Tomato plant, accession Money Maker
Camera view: vertical (180 deg); turntable rotation: 0 degrees
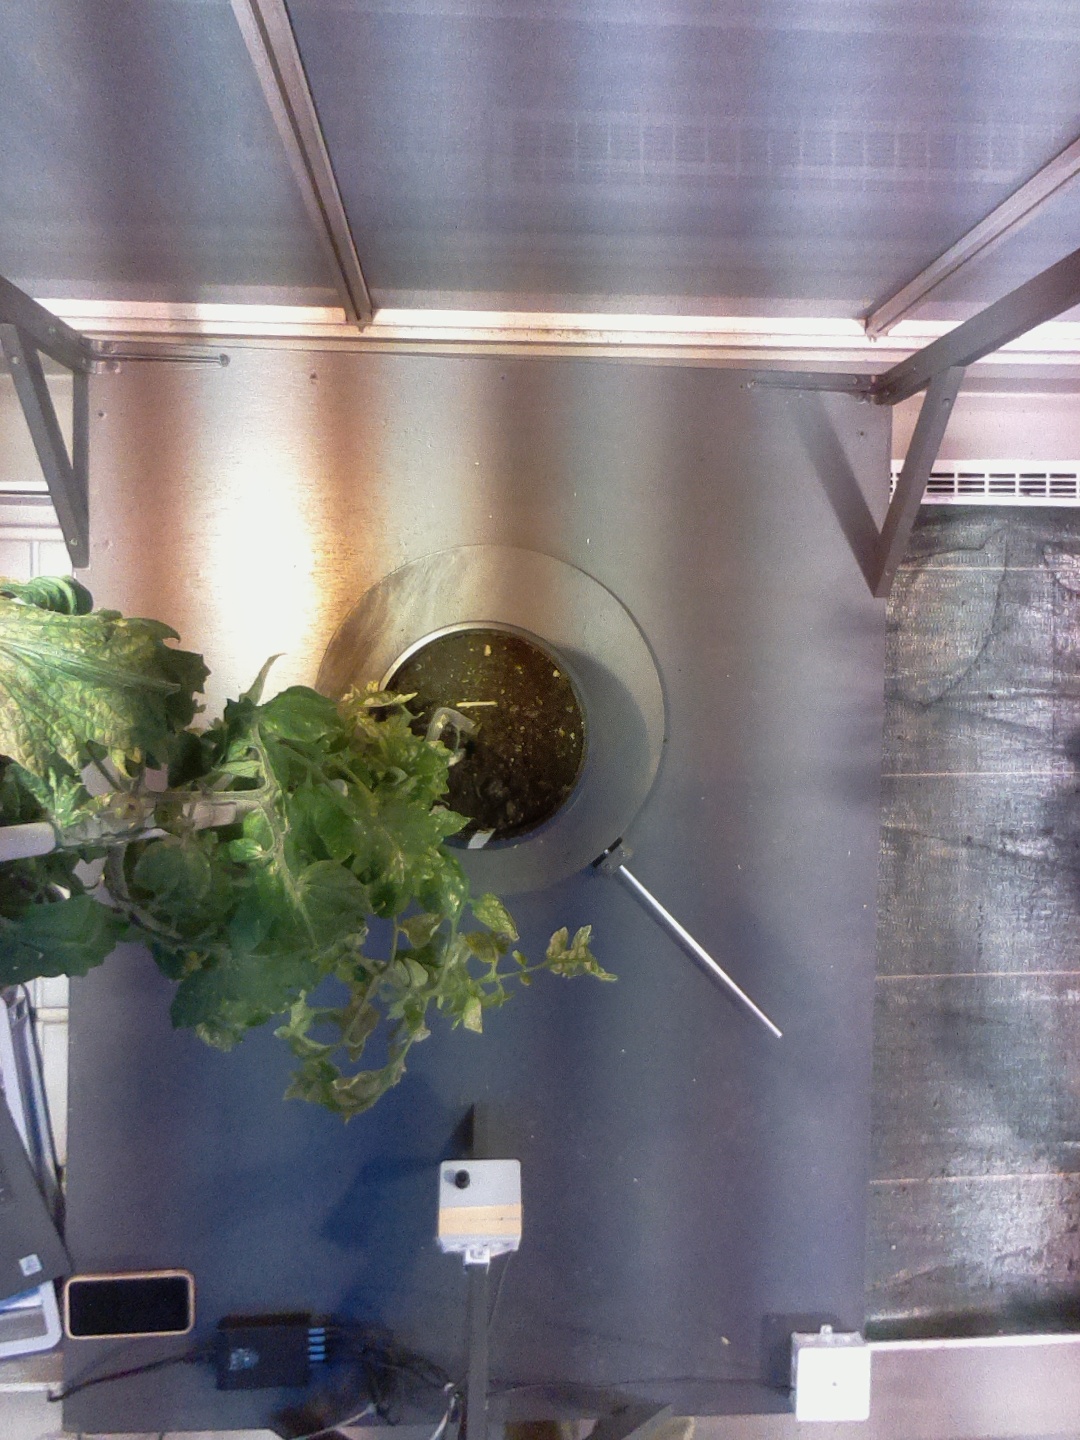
BBCH growth stage 78: 80% -90% of final fruit size